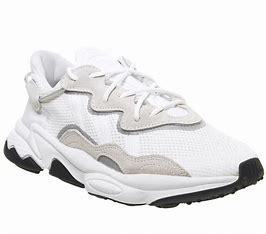
Brand: adidas
Model: Ozweego Athletic